Persepolis

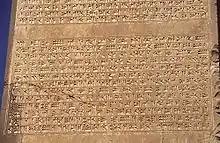
Babylonian version of an inscription of Xerxes I, the "XPc inscription"

Darius I built the greatest palace at Persepolis on the western side of platform. This palace was called the "Apadana". The King of Kings used it for official audiences.